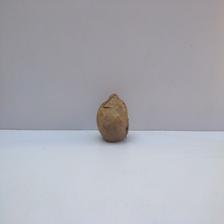
Size: Spoiled